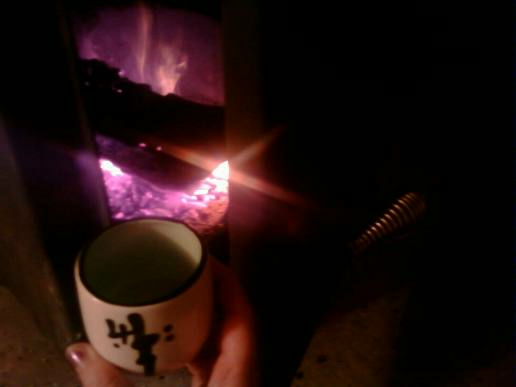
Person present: No